Heat and moisture exchanger

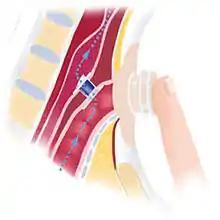
Heat and Moisture Exchanger

Heat and moisture exchangers (HME) are devices used in mechanically ventilated patients intended to help prevent complications due to "drying of the respiratory mucosa, such as mucus plugging and endotracheal tube (ETT) occlusion." HMEs are one type of commercial humidification system, which also include non-heated-wire humidifiers and heated-wire humidifiers.